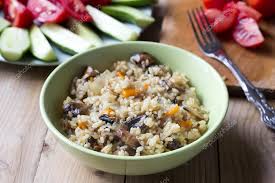
Yemek: pirinc_pilavi